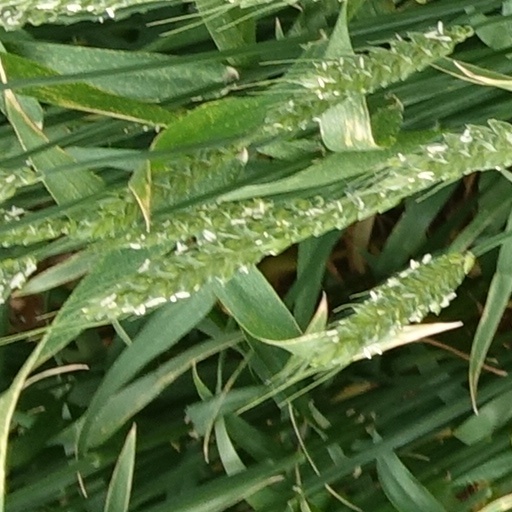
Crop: wheat